Coptic Museum

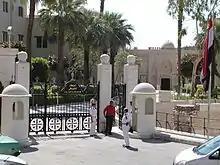
Coptic Museum entrance

The Coptic Museum contains the world's largest collection of Coptic artifacts and artwork. Coptic monuments display a rich mixture of Egyptian, Greek, Roman, Byzantine, Axumite and Ottoman traditions, linking ancient and Islamic Egypt.